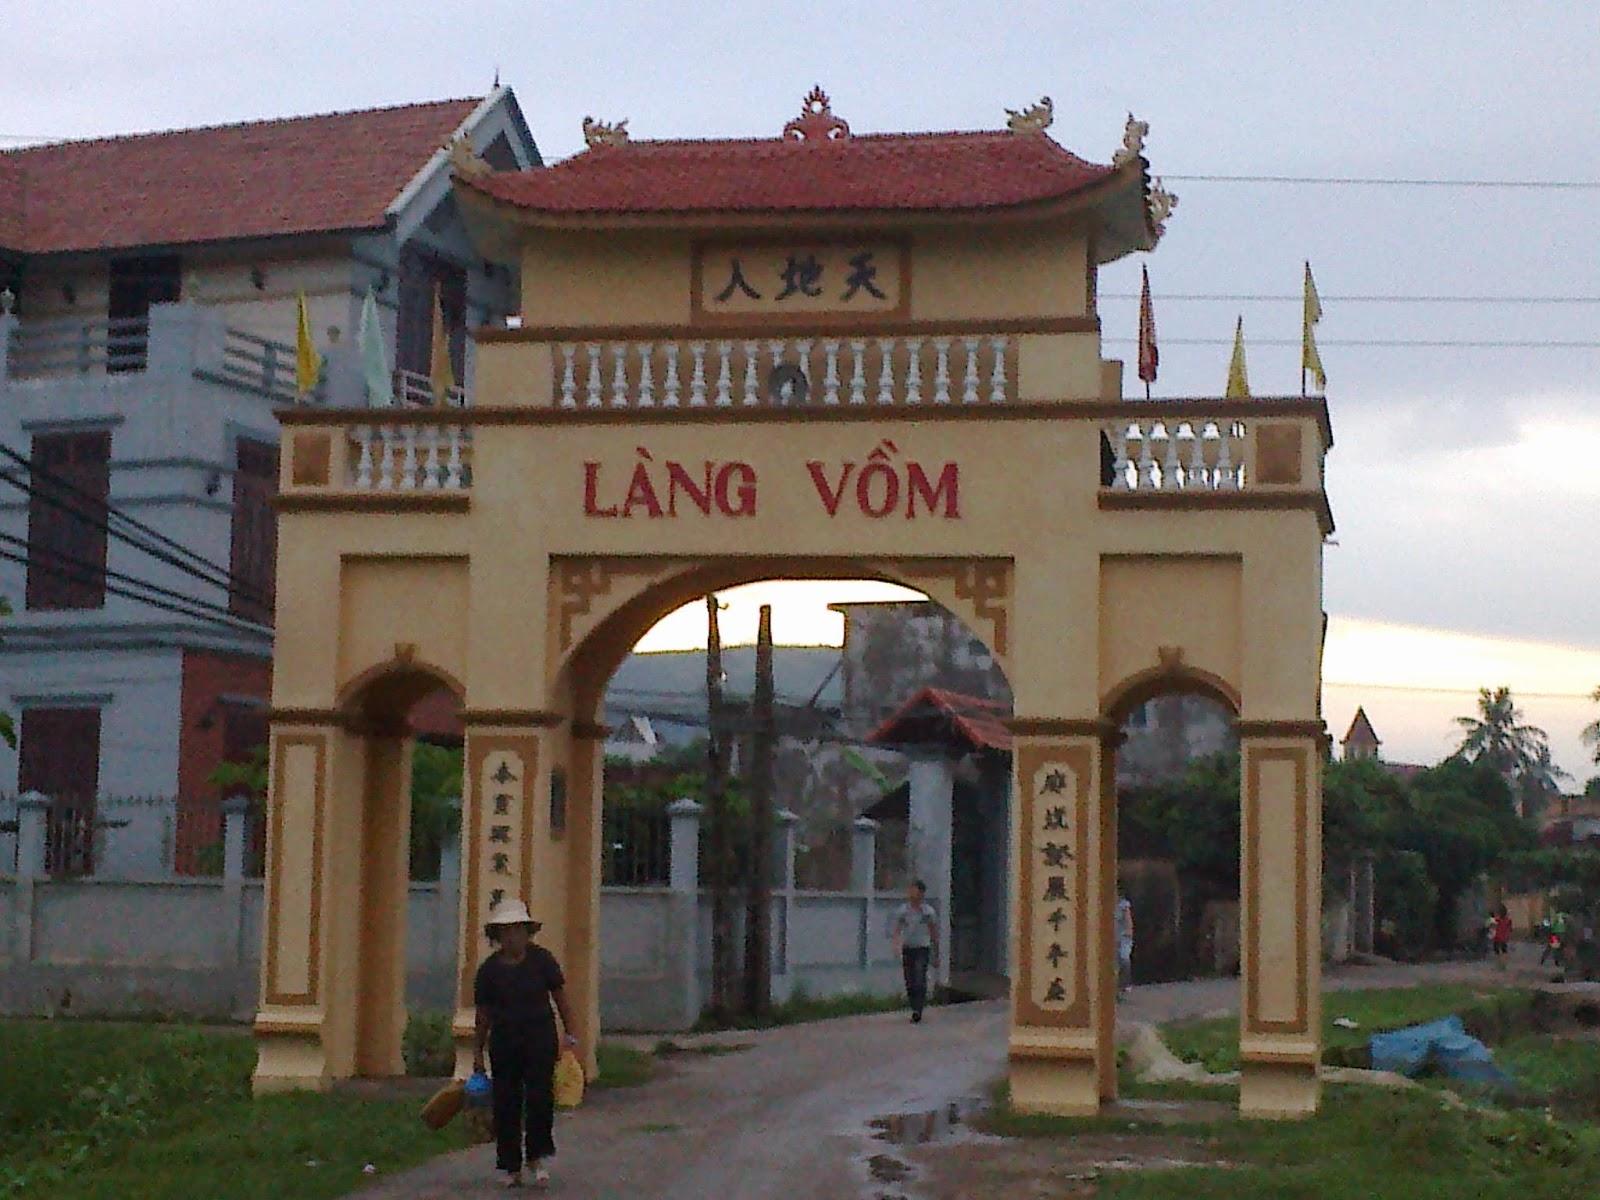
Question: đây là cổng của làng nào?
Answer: đây là cổng của làng vồm